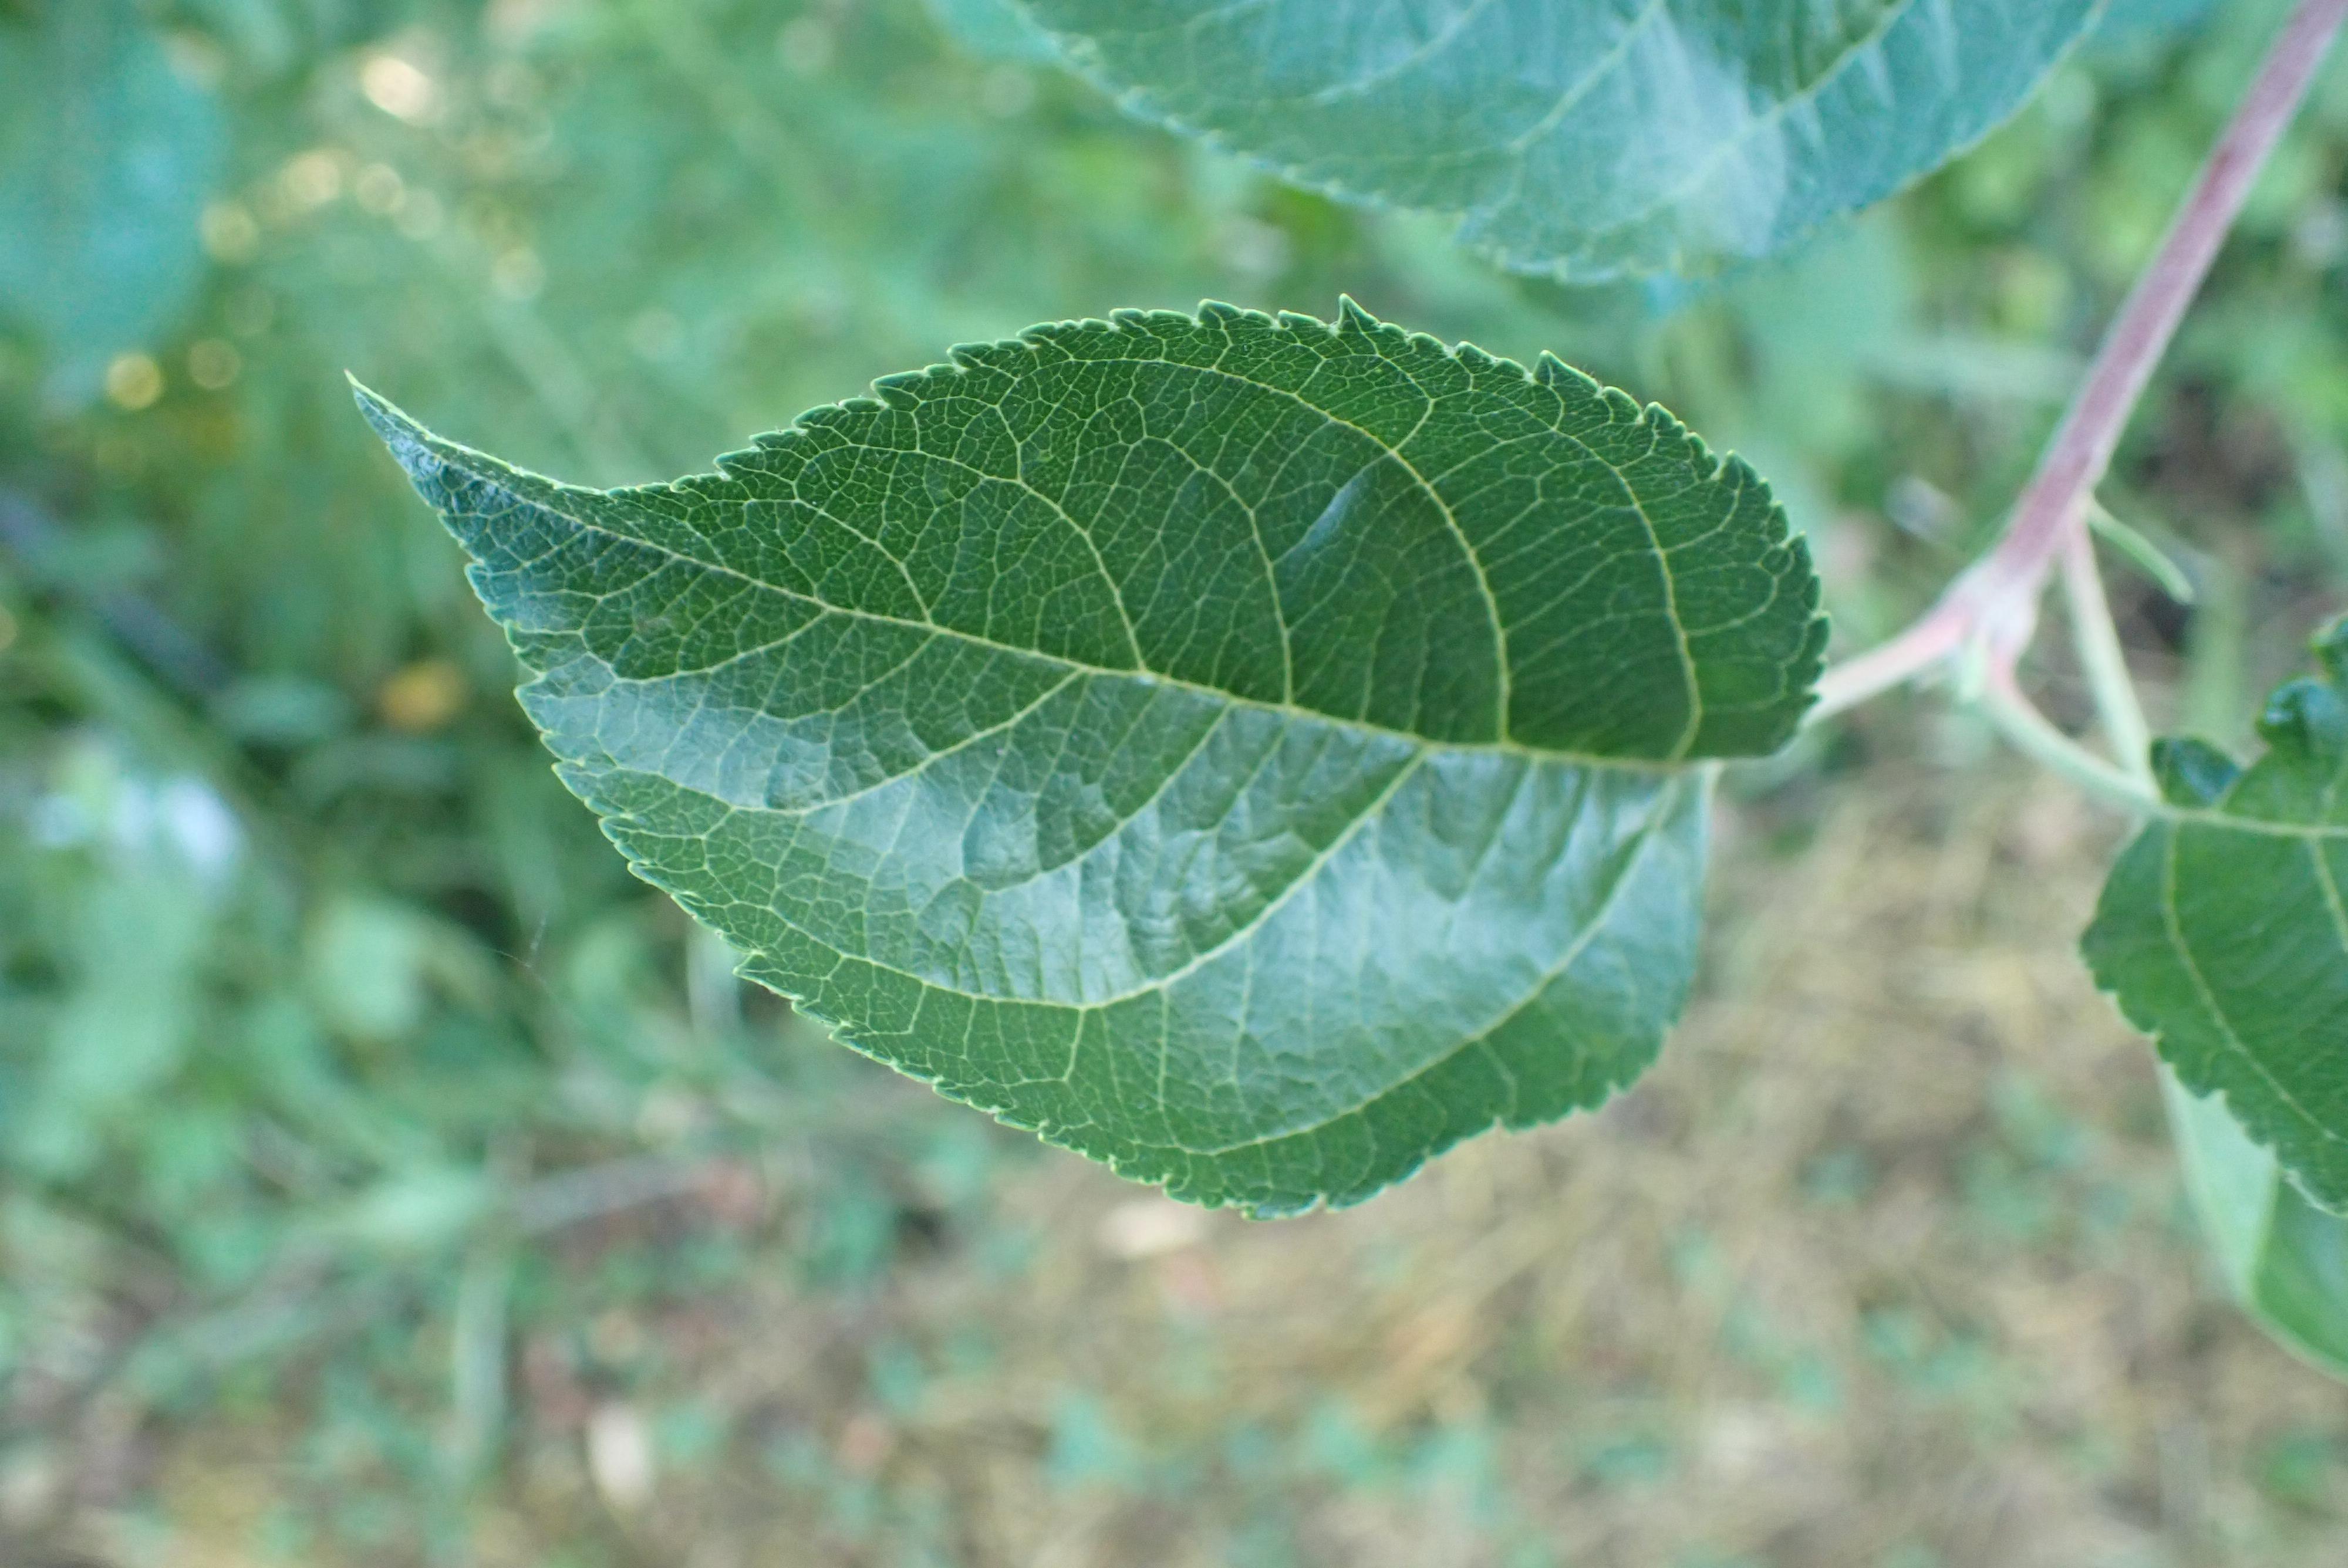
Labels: healthy